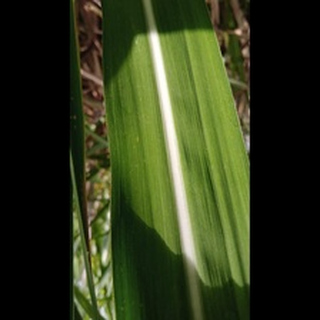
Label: healthy_sugarcane